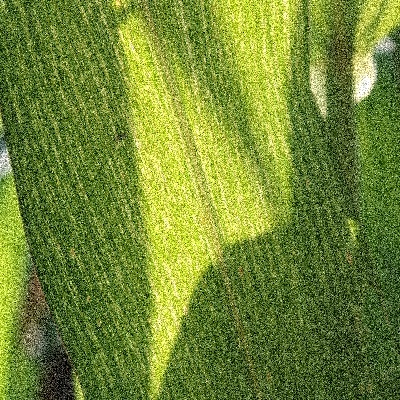
Label: Corn_(Maize)___Maize_Streak_Virus